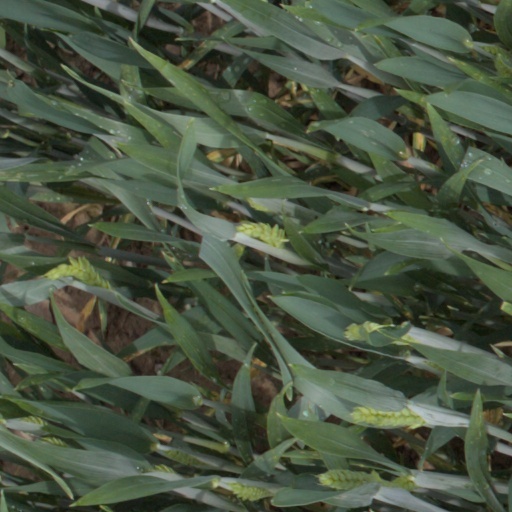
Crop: wheat